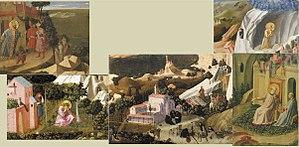
La Thébaïde est le nom de plusieurs peintures en tempera sur bois de Fra Angelico :